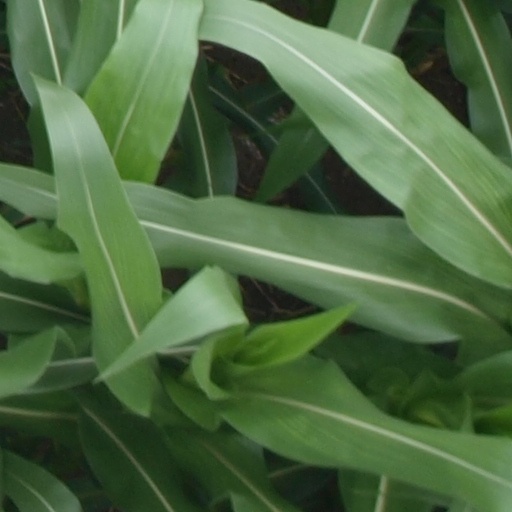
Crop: maize; corn